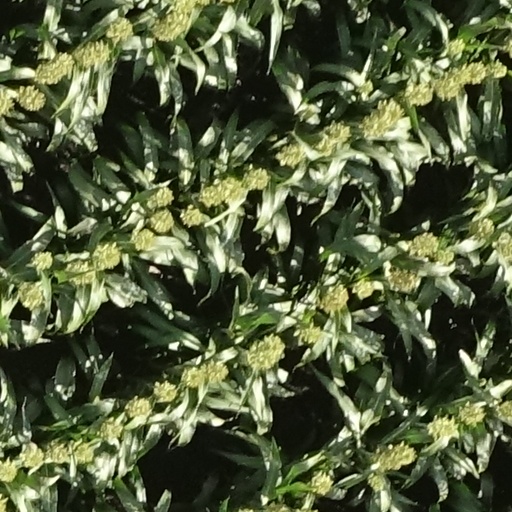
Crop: sorghum